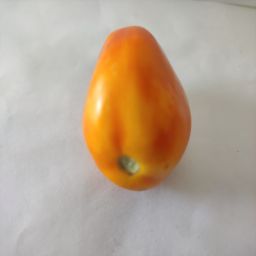
Crop: Tomato
Quality: Ripe